Disc golf

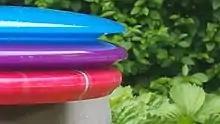
Three discs showcasing different edge profiles. From top to bottom: a driver, a mid-range, and a putter.

Disc golf discs are smaller than Ultimate flying discs or general-purpose recreational frisbees. They typically measure in diameter and weigh . All PDGA-approved discs measure in diameter and weigh no more than . Discs used for disc golf are designed and shaped for control, speed, and accuracy, while general-purpose flying discs, such as those used for playing guts or ultimate, have a more traditional shape, similar to a catch disc. There is a wide variety of discs used in disc golf and they are generally divided into three categories: drivers, mid-range discs, and putters.